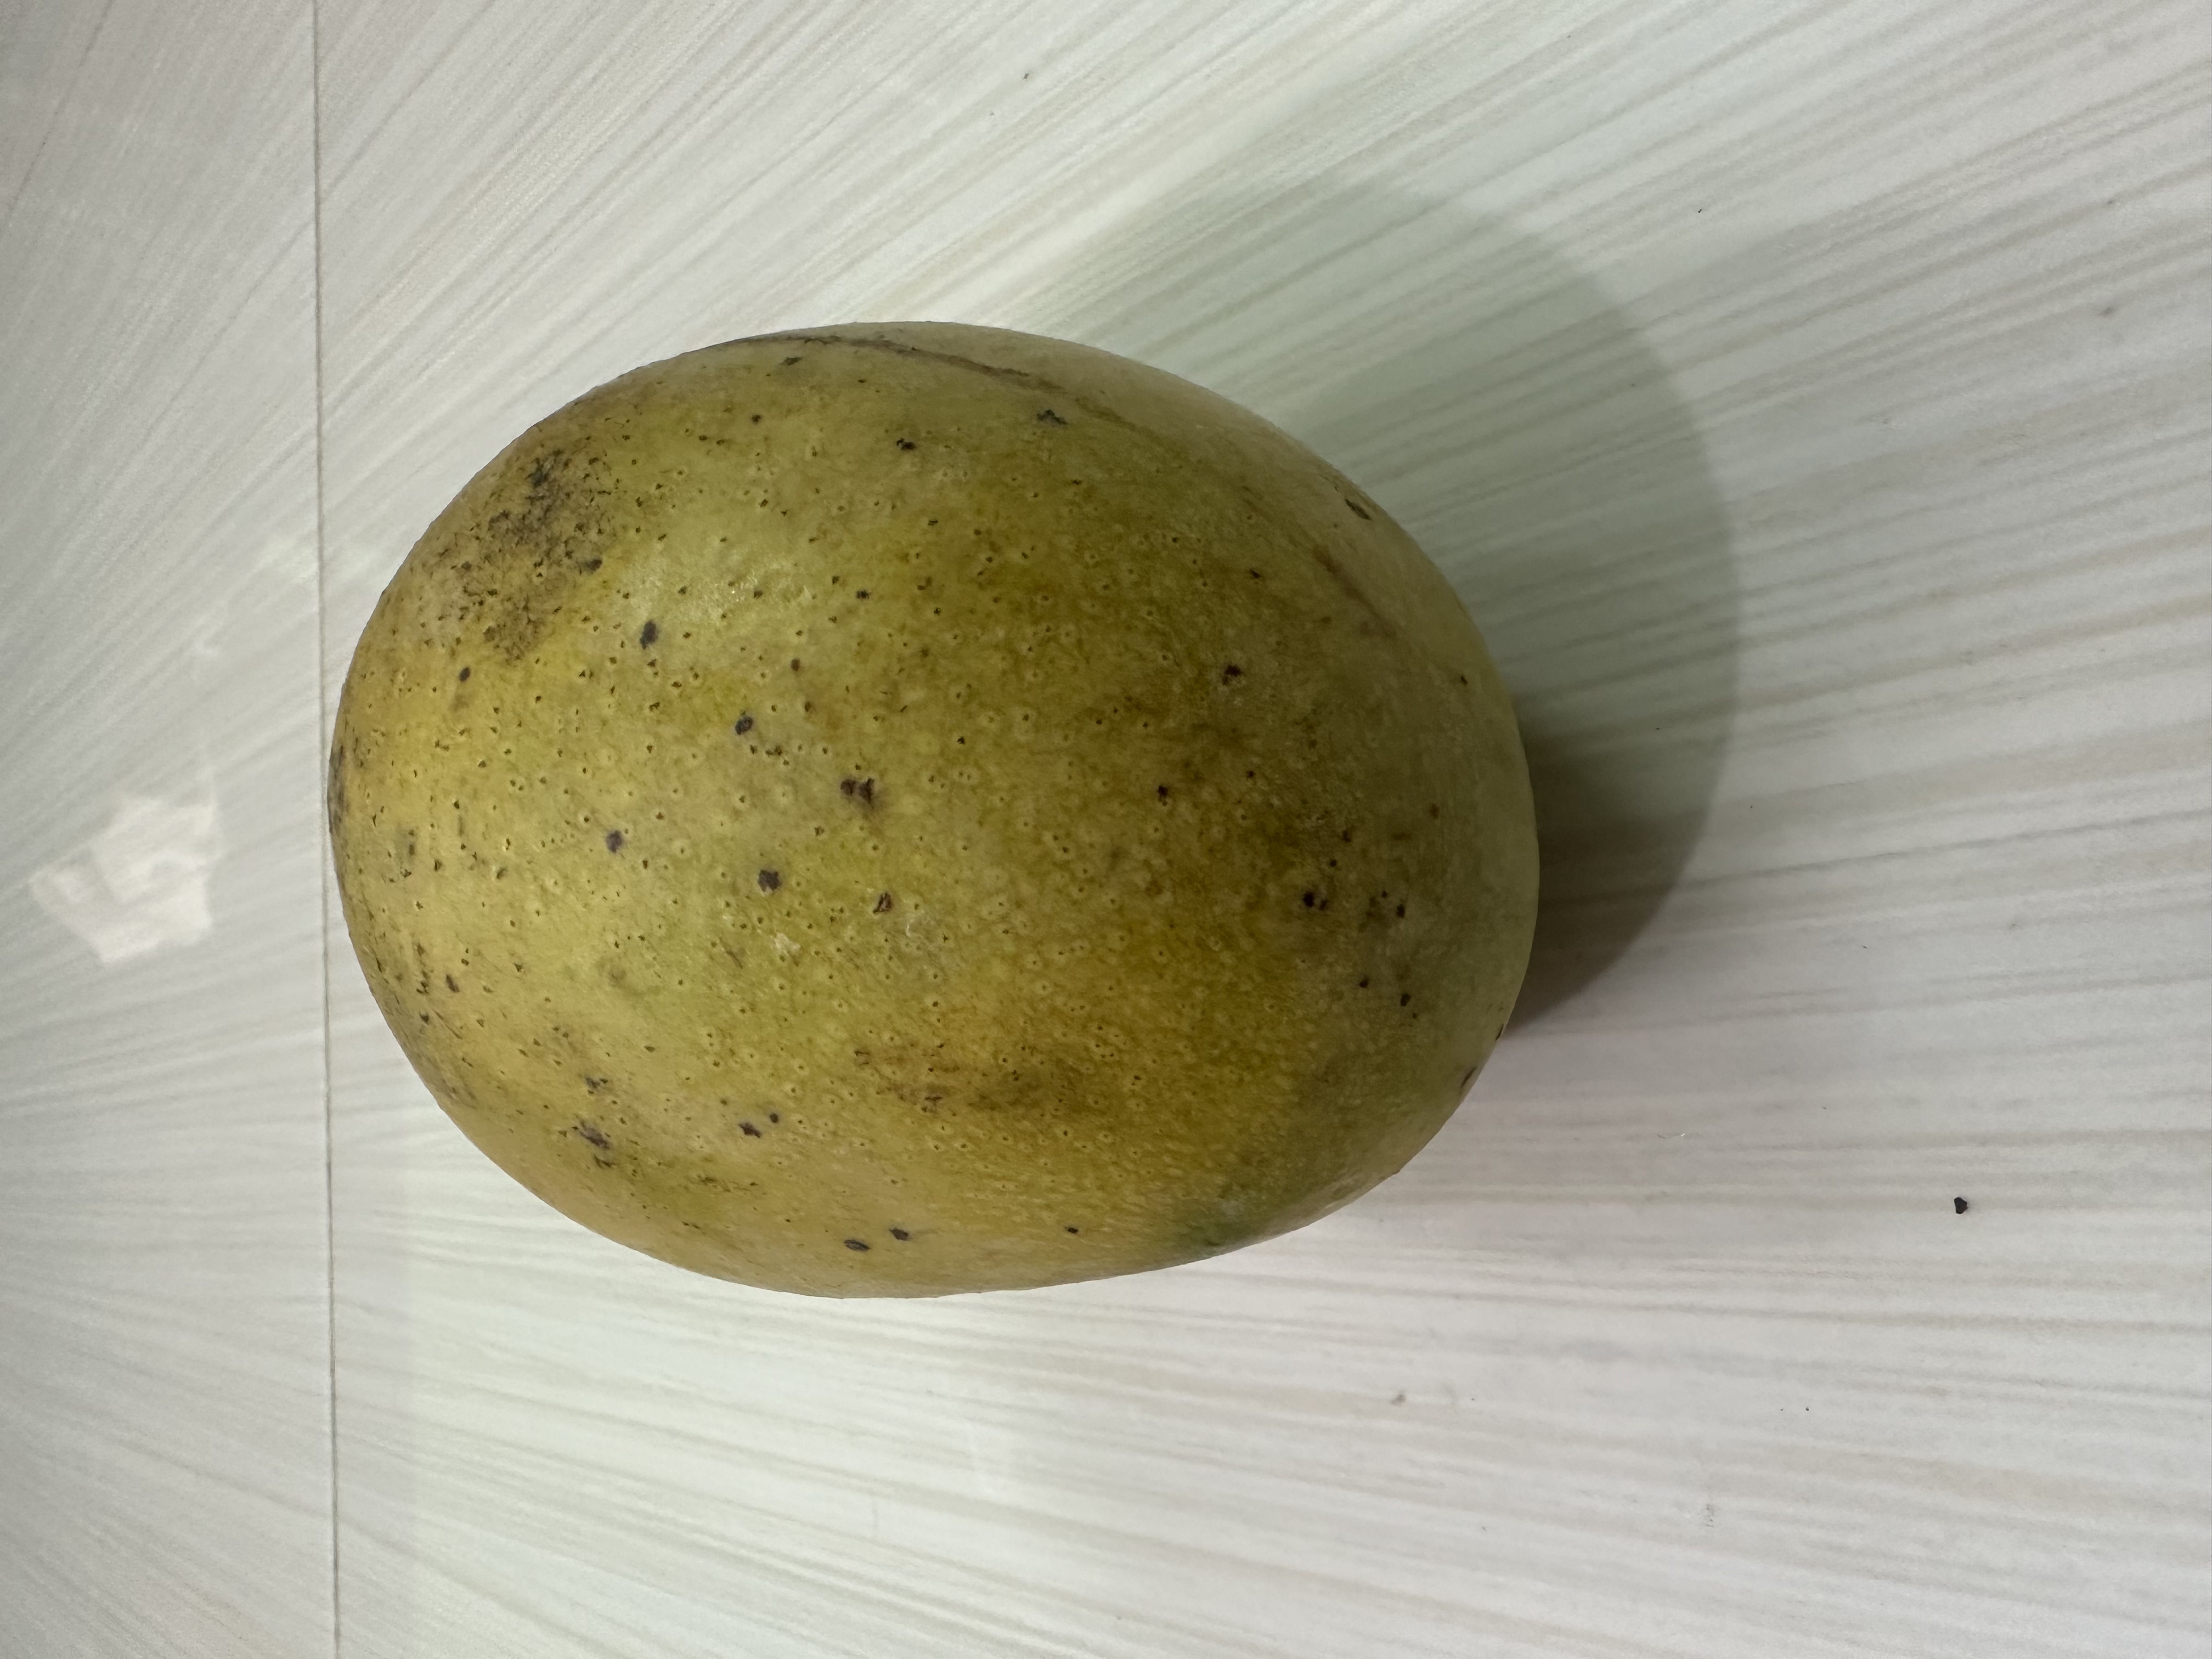
Mango variety: Kanchon Langra